Army Ten-Miler

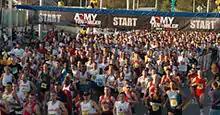
Start of the Army Ten-Miler

The race started in 1985 by fitness officials connected with the Army Headquarters staff in the Pentagon. In the early years, it was led by staff assigned to the Pentagon with the logistic support of the Military District of Washington. Subsequently, the program was reassigned to the Military District, where it is headed by a year-round, full-time professional staff. The race course is USA Track and Field certified and is mostly flat, fast and picturesque.